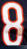
Number: 8